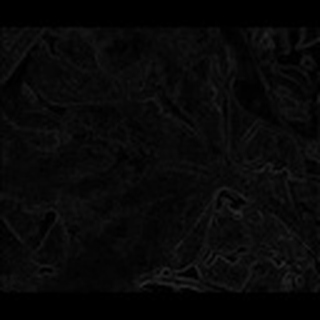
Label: cotton_bacterial_blight